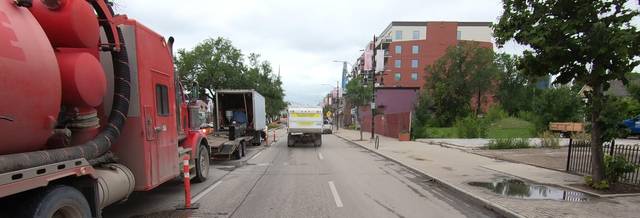
Region: Canada
Coordinates: 49.892, -97.123